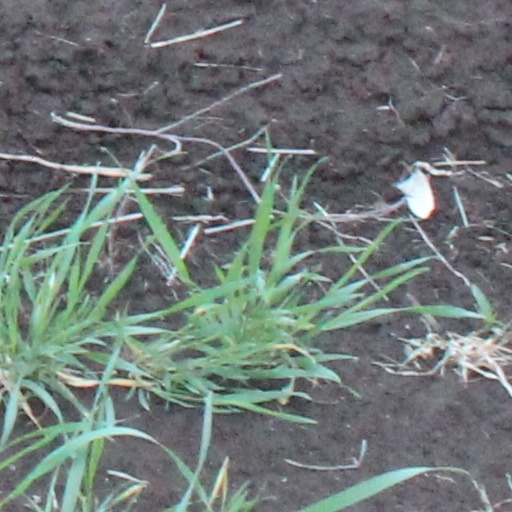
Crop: wheat